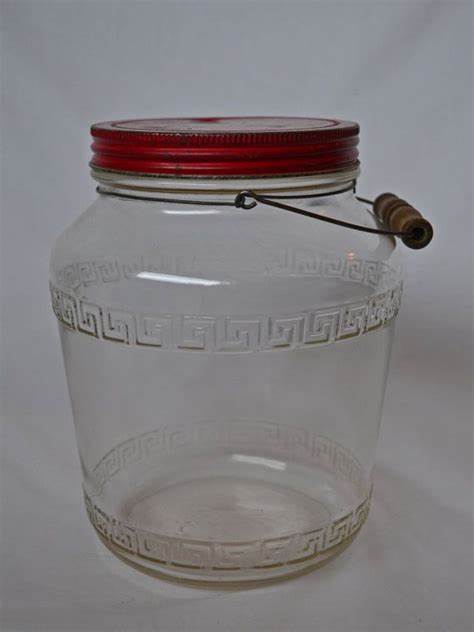
Waste category: glass